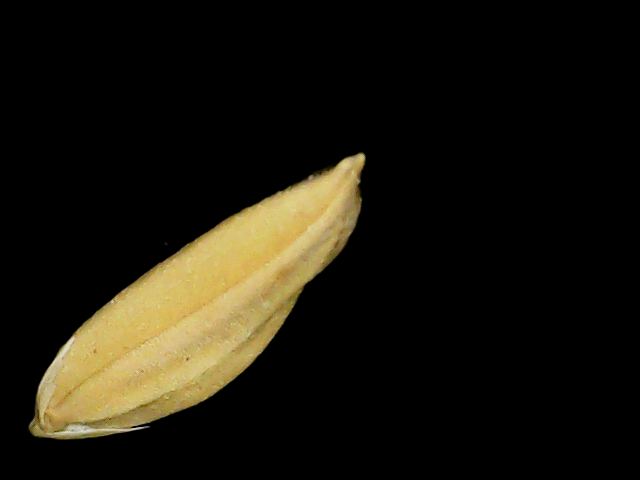
Rice variety: Binadhan24